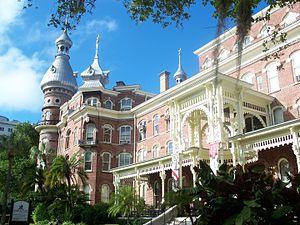
La Floride est un État américain situé dans le sud-est des États-Unis, sur la côte dite du Golfe. Elle est bordée à l’ouest par le golfe du Mexique, au nord par l'Alabama et la Géorgie et à l’est par l’océan Atlantique. Avec plus de 21 millions d'habitants en 2019, il s'agit du troisième État le plus peuplé du pays. Avec une superficie de 170 451 km², la Floride se classe au 22ᵉ rang des États américains. Sa capitale politique est Tallahassee, mais l'agglomération la plus peuplée est Miami, qui compte plus de 6,1 millions d'habitants.
Cet article traite des différentes formes d'arts dans l'État américain de Floride.
Avant l'arrivée des Européens en Floride, les Amérindiens vivent de la cueillette et de la chasse à l'époque archaïque. Au premier millénaire de notre ère, les peuples présents dans le nord-ouest de la Floride actuelle subissent l'influence de la civilisation du Mississippi, alors que ceux qui vivent au sud et à l'est conservent des caractéristiques héritées de la période archaïque. La culture du maïs se diffuse au nord d'une ligne allant de Daytona Beach à la baie de Tampa. Elle arrive au sud de la péninsule vers le Vᵉ siècle av. J.-C. L'artisanat utilise les ressources régionales : des coquillages, de l'argile, du bois, etc. Les échanges de produits et de nourriture se développent avec les autres peuples du Sud-Est des États-Unis actuels.
Les premiers éléments de l'histoire de la Floride remontent à plus de 12 000 ans, lorsque les premiers Amérindiens peuplèrent la région. Elle fut découverte par l’Espagnol Juan Ponce de León en 1513 et baptisée. Enjeu des puissances coloniales, elle passa successivement sous la souveraineté de l'Espagne et de la Grande-Bretagne. Elle devint un territoire puis un État américain.